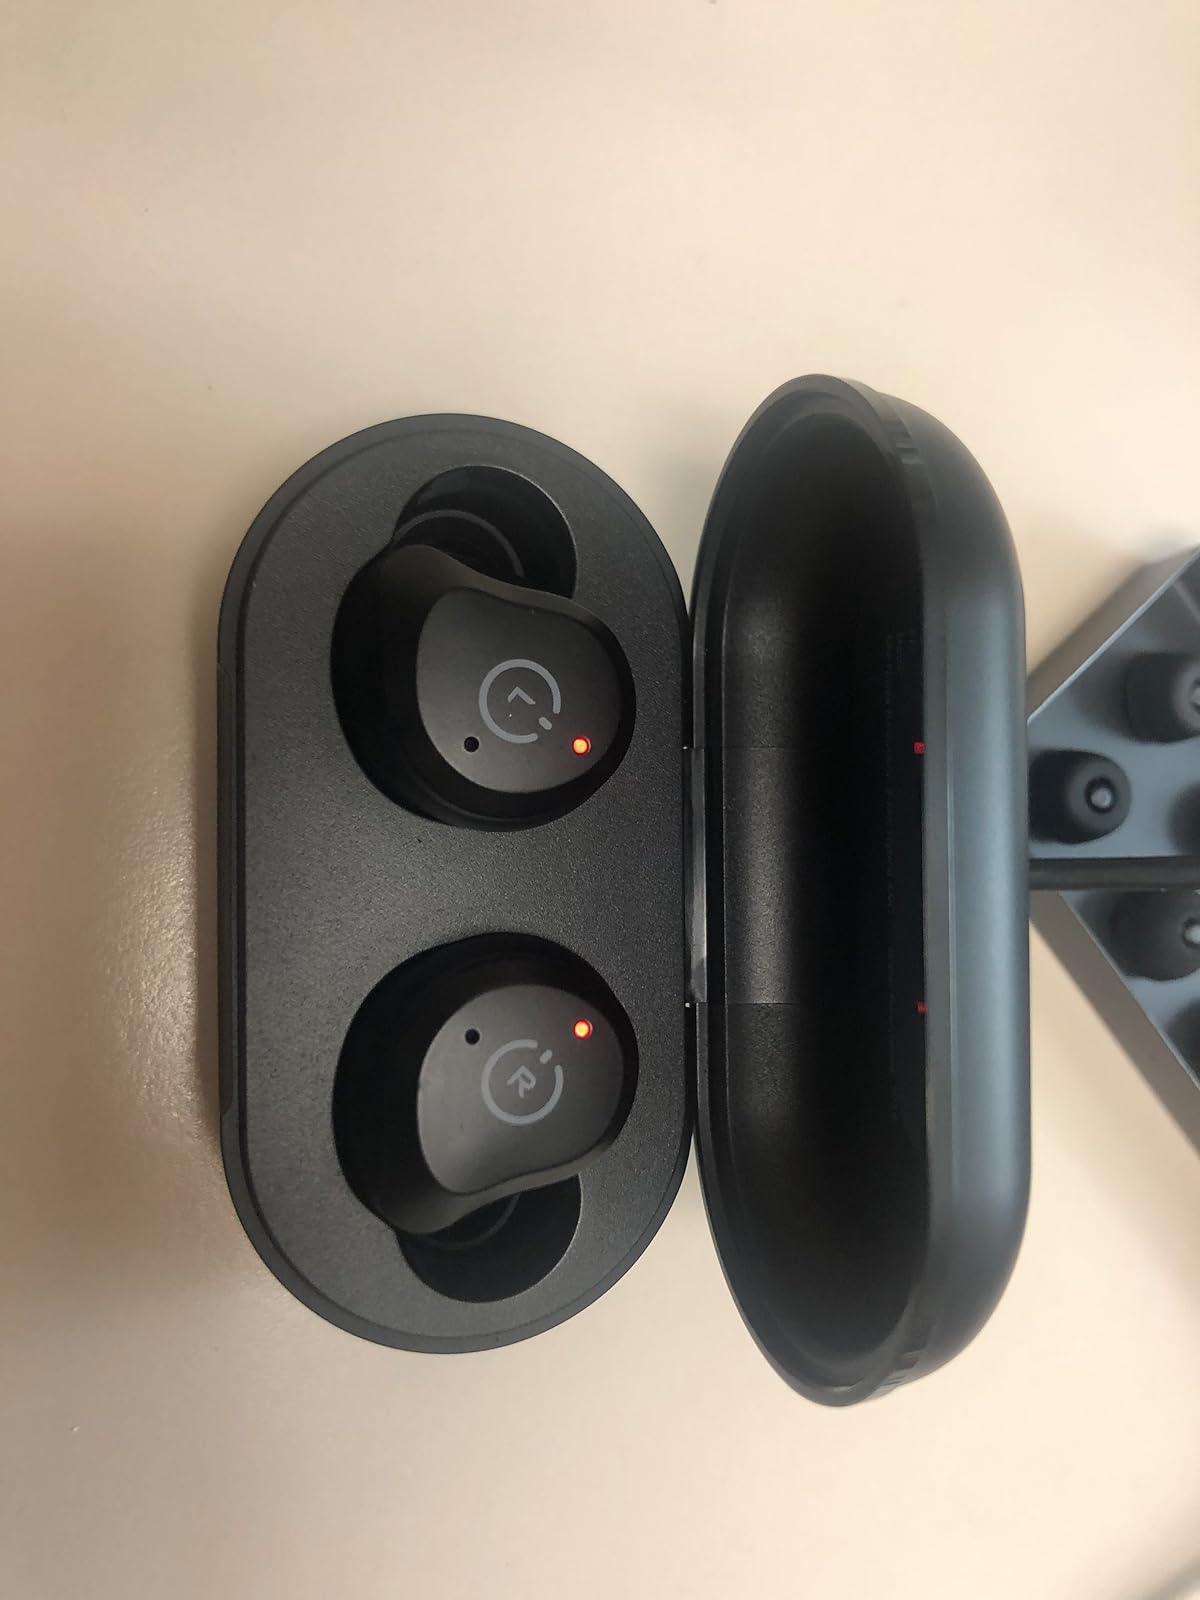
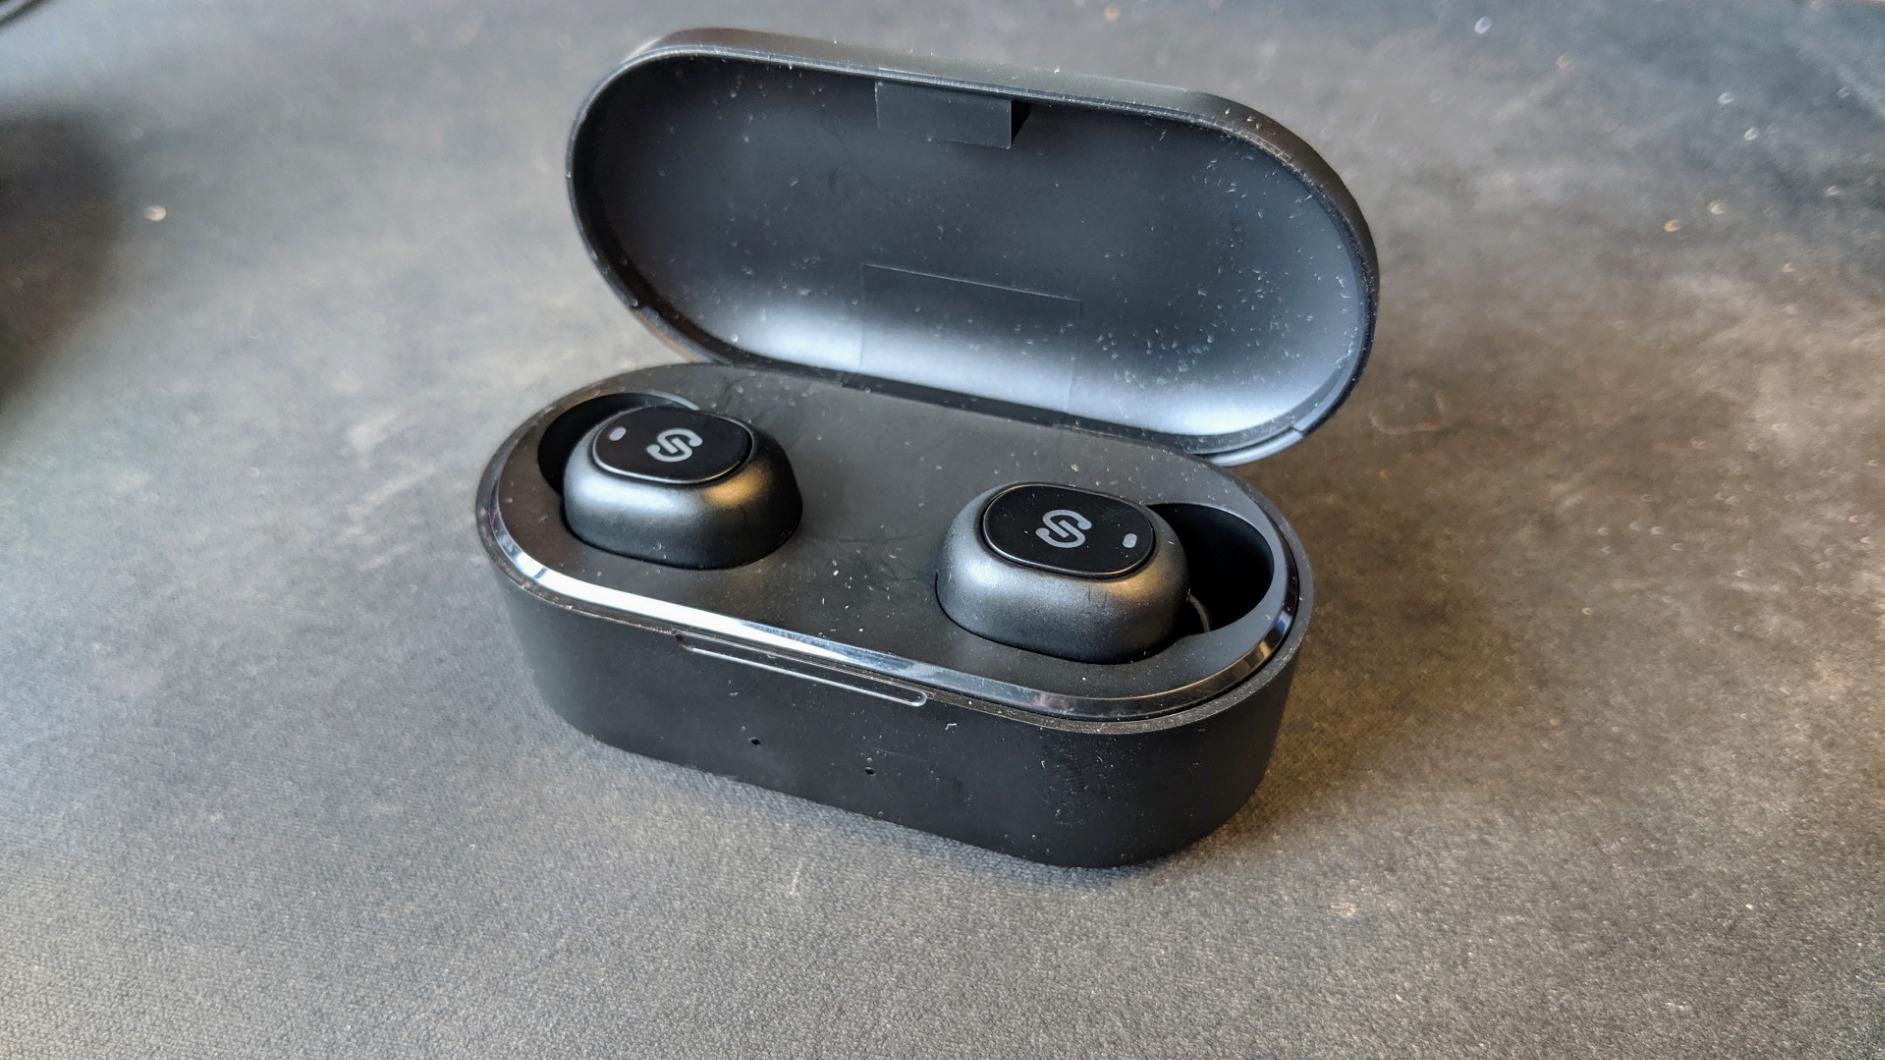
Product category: earbuds
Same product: no